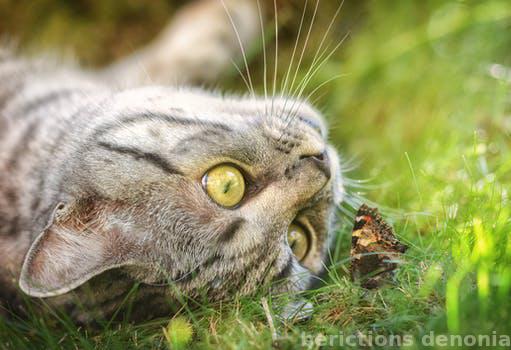
Label: Watermark